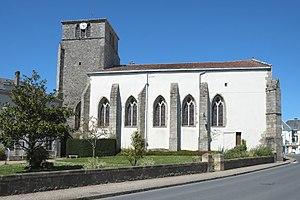
Église Saint-Gervais et Saint-Protais Moncoutant Deux-Sèvres France
Moncoutant est une commune déléguée de Moncoutant-sur-Sèvre dans le centre-ouest de la France située dans le département des Deux-Sèvres en région Nouvelle-Aquitaine.